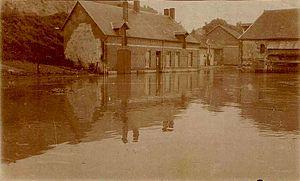
Crue du Noirrieu à Grand-Verly (années 30)
Le Noirrieu ou le Noirieu est une rivière française qui coule dans le département de l'Aisne, dans la région Hauts-de-France, et un affluent de l'Oise en rive droite, donc un sous-affluent de la Seine.
Grand-Verly est une commune française située dans le département de l'Aisne, en région Hauts-de-France.